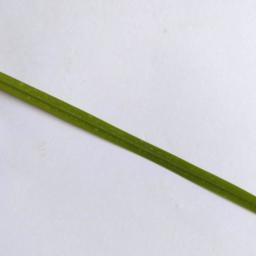
Label: Rice___Healthy